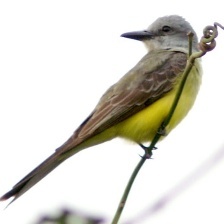
Species: TROPICAL KINGBIRD
Scientific name: TYRANNUS MELANCHOLICUS